VS-38

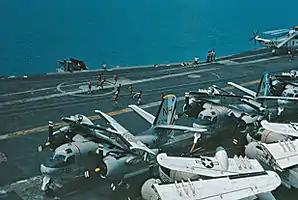
The USS "Kitty Hawk" CV-63 in Singapore harbour circa 1973/74. The S-2G to the left (NH-721) was assigned to anti-submarine squadron VS-37, the aircraft on the right (NH-714) to VS-38.

In 1973, VS-38 became Carrier Air Wing 11 (CVW-11)'s ASW asset after the CV concept was introduced integrating ASW units into Attack CVWs. On 23 November 1973, VS-38 and another ASW tracker squadron, VS-37 left as part of CVW-11 on the USS "Kitty Hawk" (CV-63) to the West Pacific on VS-38 and CVW-11's last Vietnam War cruise. Because of space restrictions, not all of CVW-11's assigned 116 aircraft could deploy, leaving VS-33 which also the S-2G and HS-8 which flew the SH-3D Sea King to stay behind. The 1,000th landing conducted during the cruise on 31 December 1973 was also made by VS-38. During the next two cruises, VS-38 was nicknamed 'Clan Clan', a title that would stick until the squadron transitioned to the Viking, changing back to the Red Griffins.